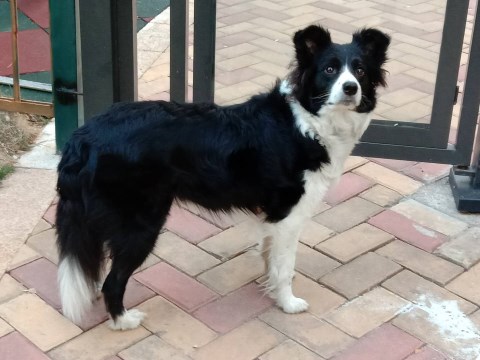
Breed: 2594-n000109-Border_collie